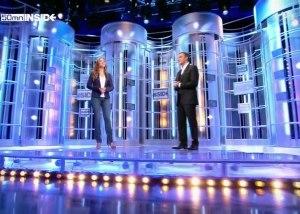
Décor 50 minutes inside TF1 - 2013
Philippe Désert, né en 1953 à Suresnes, est décorateur de plateau et scénographe pour la télévision depuis 1984.